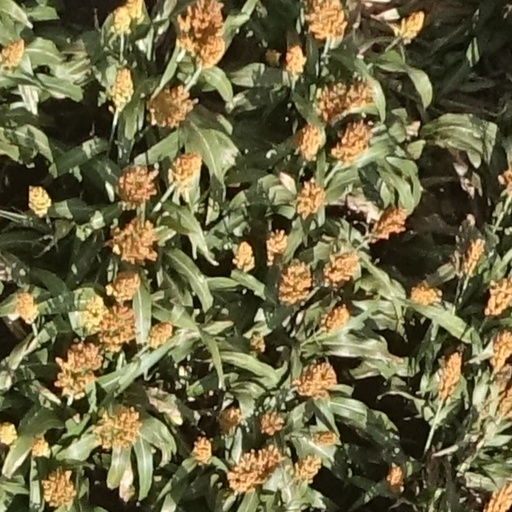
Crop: sorghum